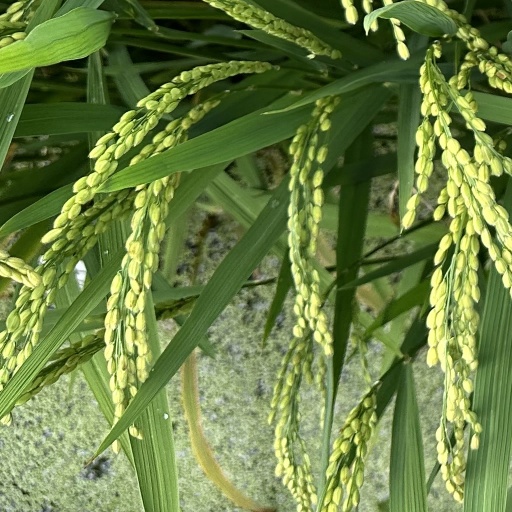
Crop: rice